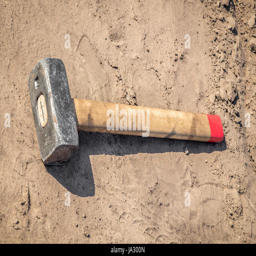
hammer on the sand during rest